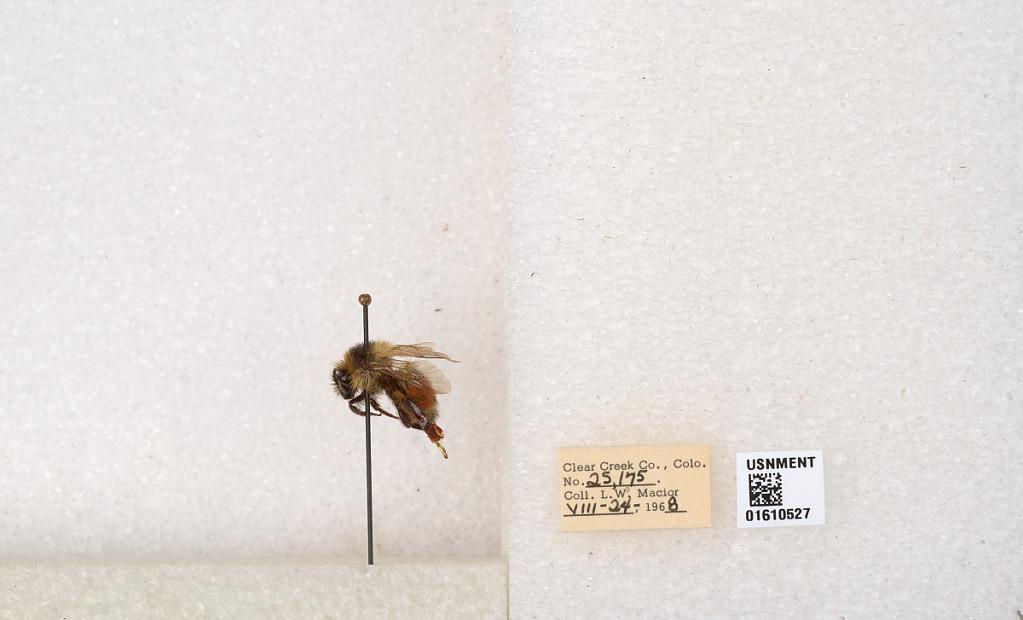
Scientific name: Bombus (Pyrobombus) sylvicola Kirby
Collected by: L. Macior
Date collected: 1968-8-24
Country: United States
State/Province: Colorado
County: Clear Creek
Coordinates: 39.6891, -105.644